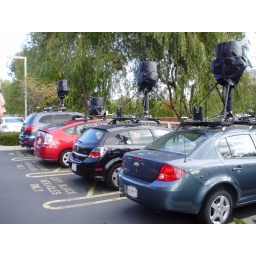
Google street view cars at Google campus in Mountain View